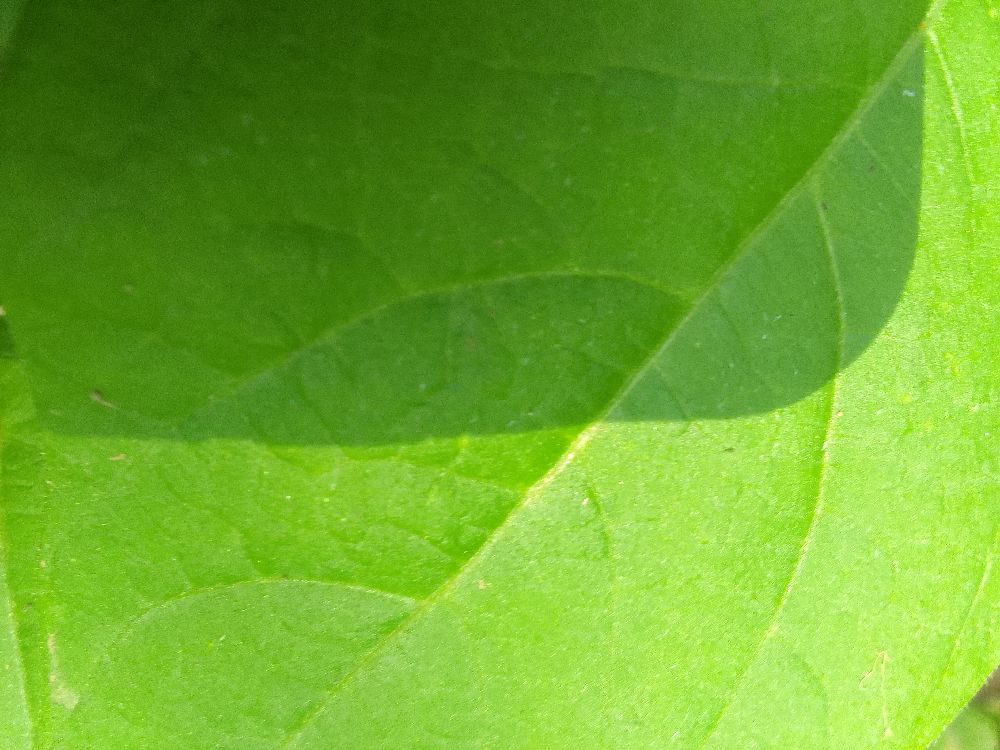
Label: healthy